Oxidosqualene cyclase

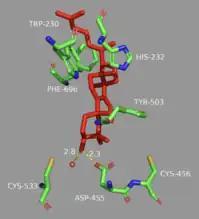
Depiction of lanosterol in the active site of OSC. Key residues and hydrogen bond interactions are shown.

Finally, the enzyme de-protonates to yield lanosterol, which has a hydroxyl group instead of an epoxide. This hydroxyl group can be seen in the . The literature has shown that two amino acids in OSC are critical for this de-protonation to occur correctly and uniformly. Tyrosine at the 503rd position works in tandem with histidine at the 203rd position to de-protonate the hydrogen at the carbon adjacent to the carbocation in intermediate 8. This is accomplished as shown in the proposed mechanism below. The crystal structure of the OSC-lanosterol complex confirms that Tyr503 and His232 are in optimal positions for this final de-protonation step.